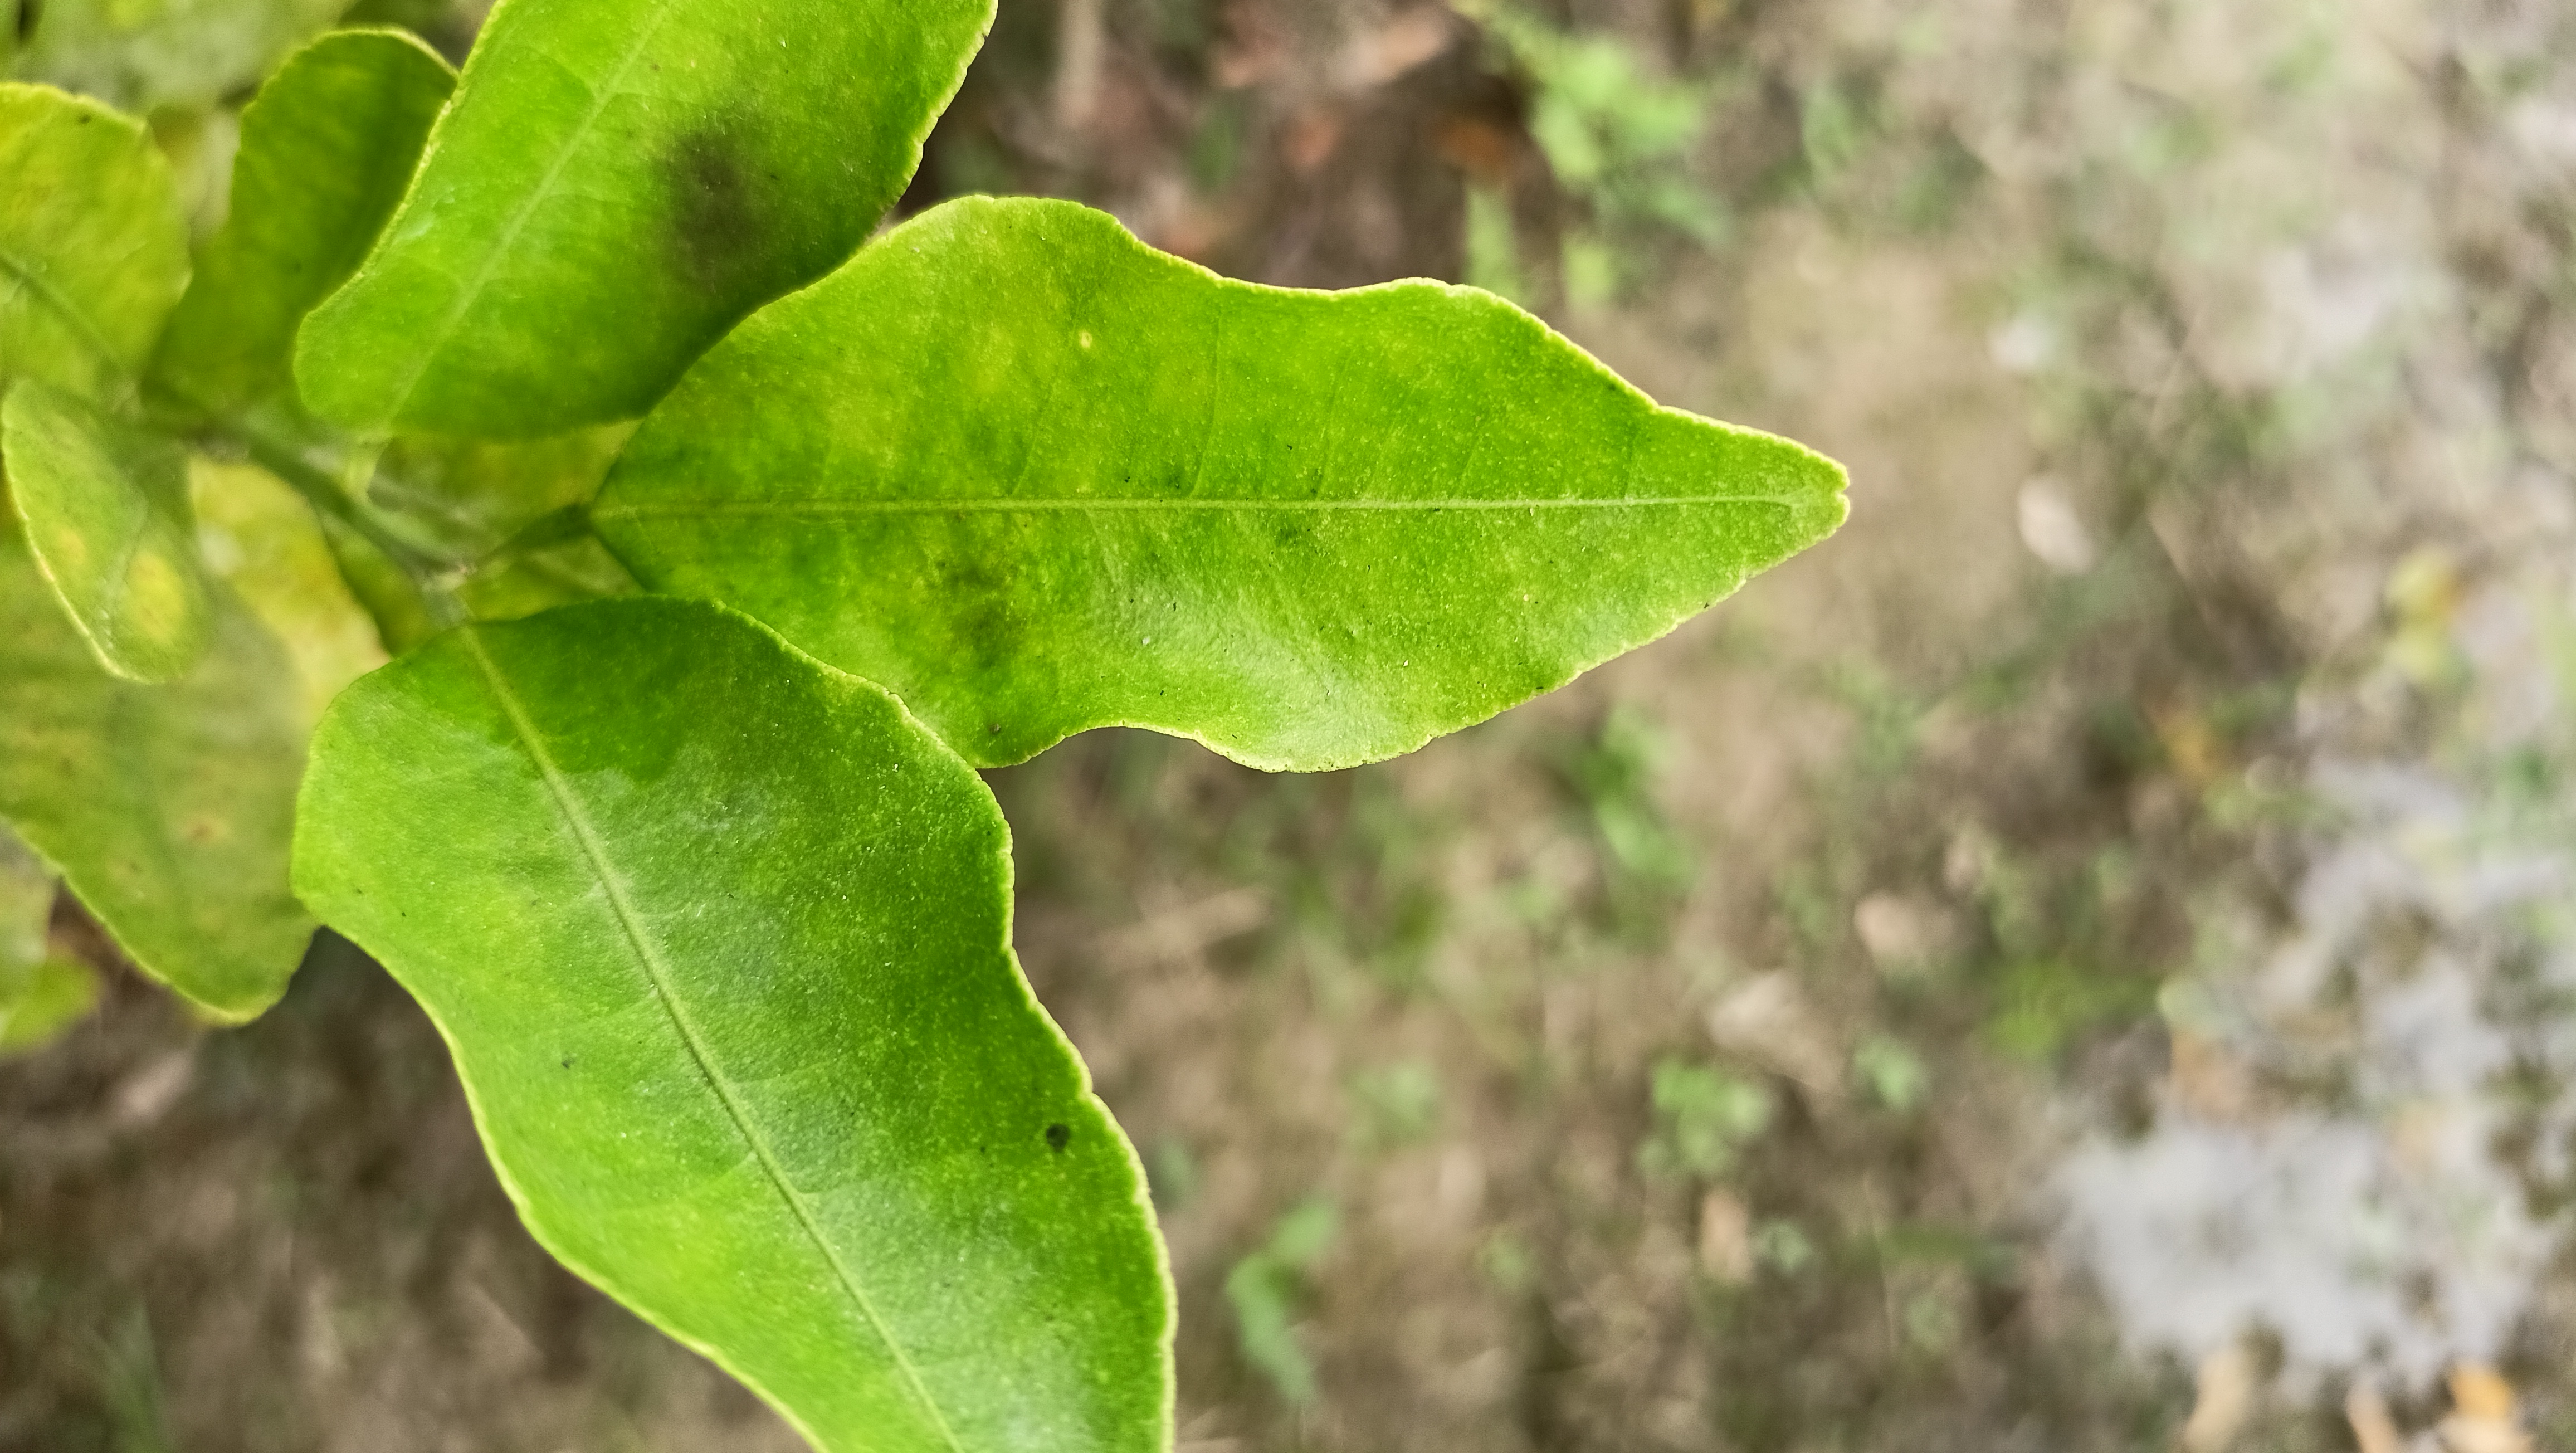
Mandarin leaf variety: Darjeling